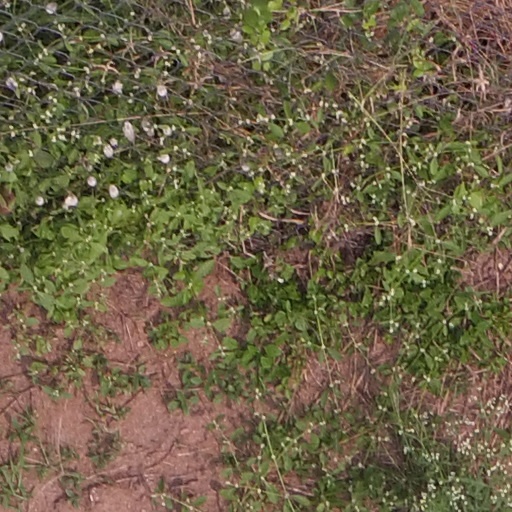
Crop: maize; corn